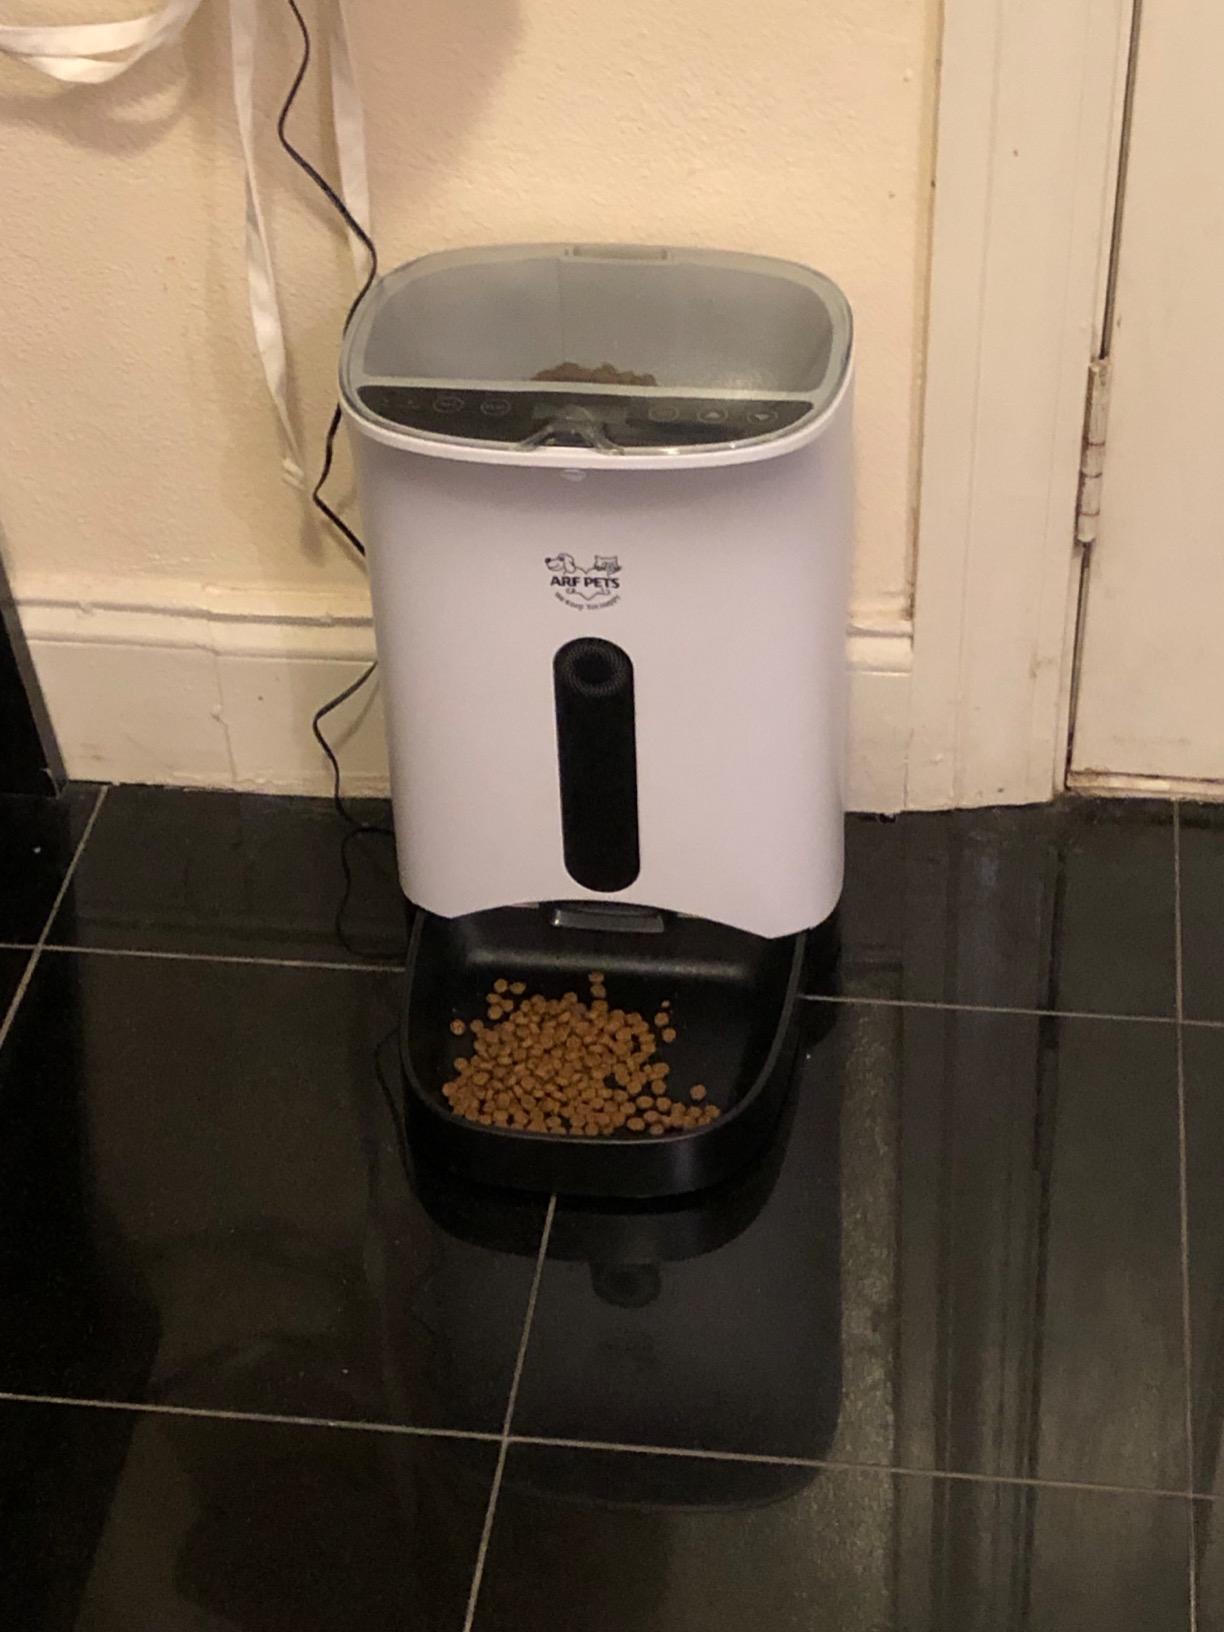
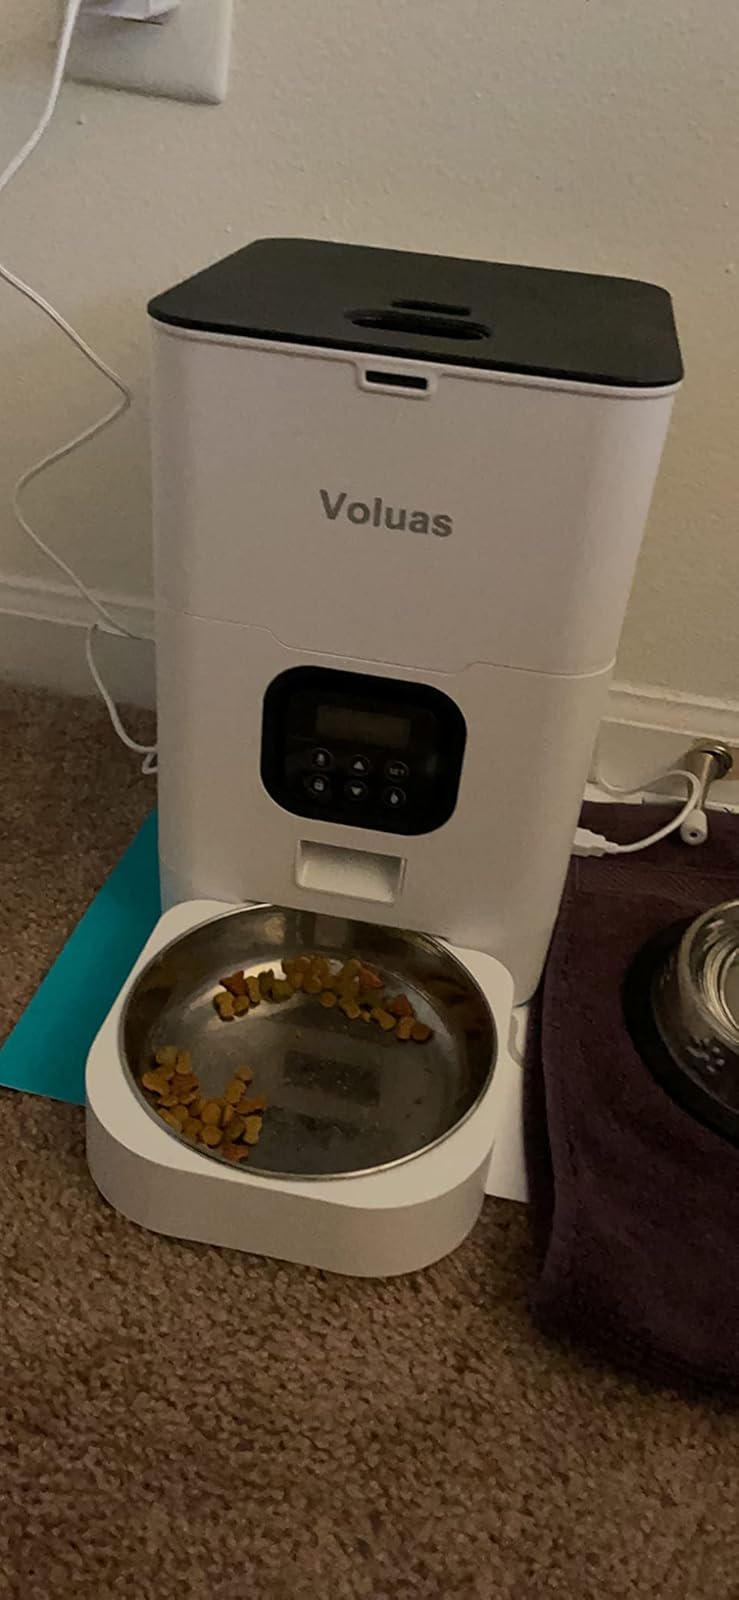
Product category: items_feeder
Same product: no